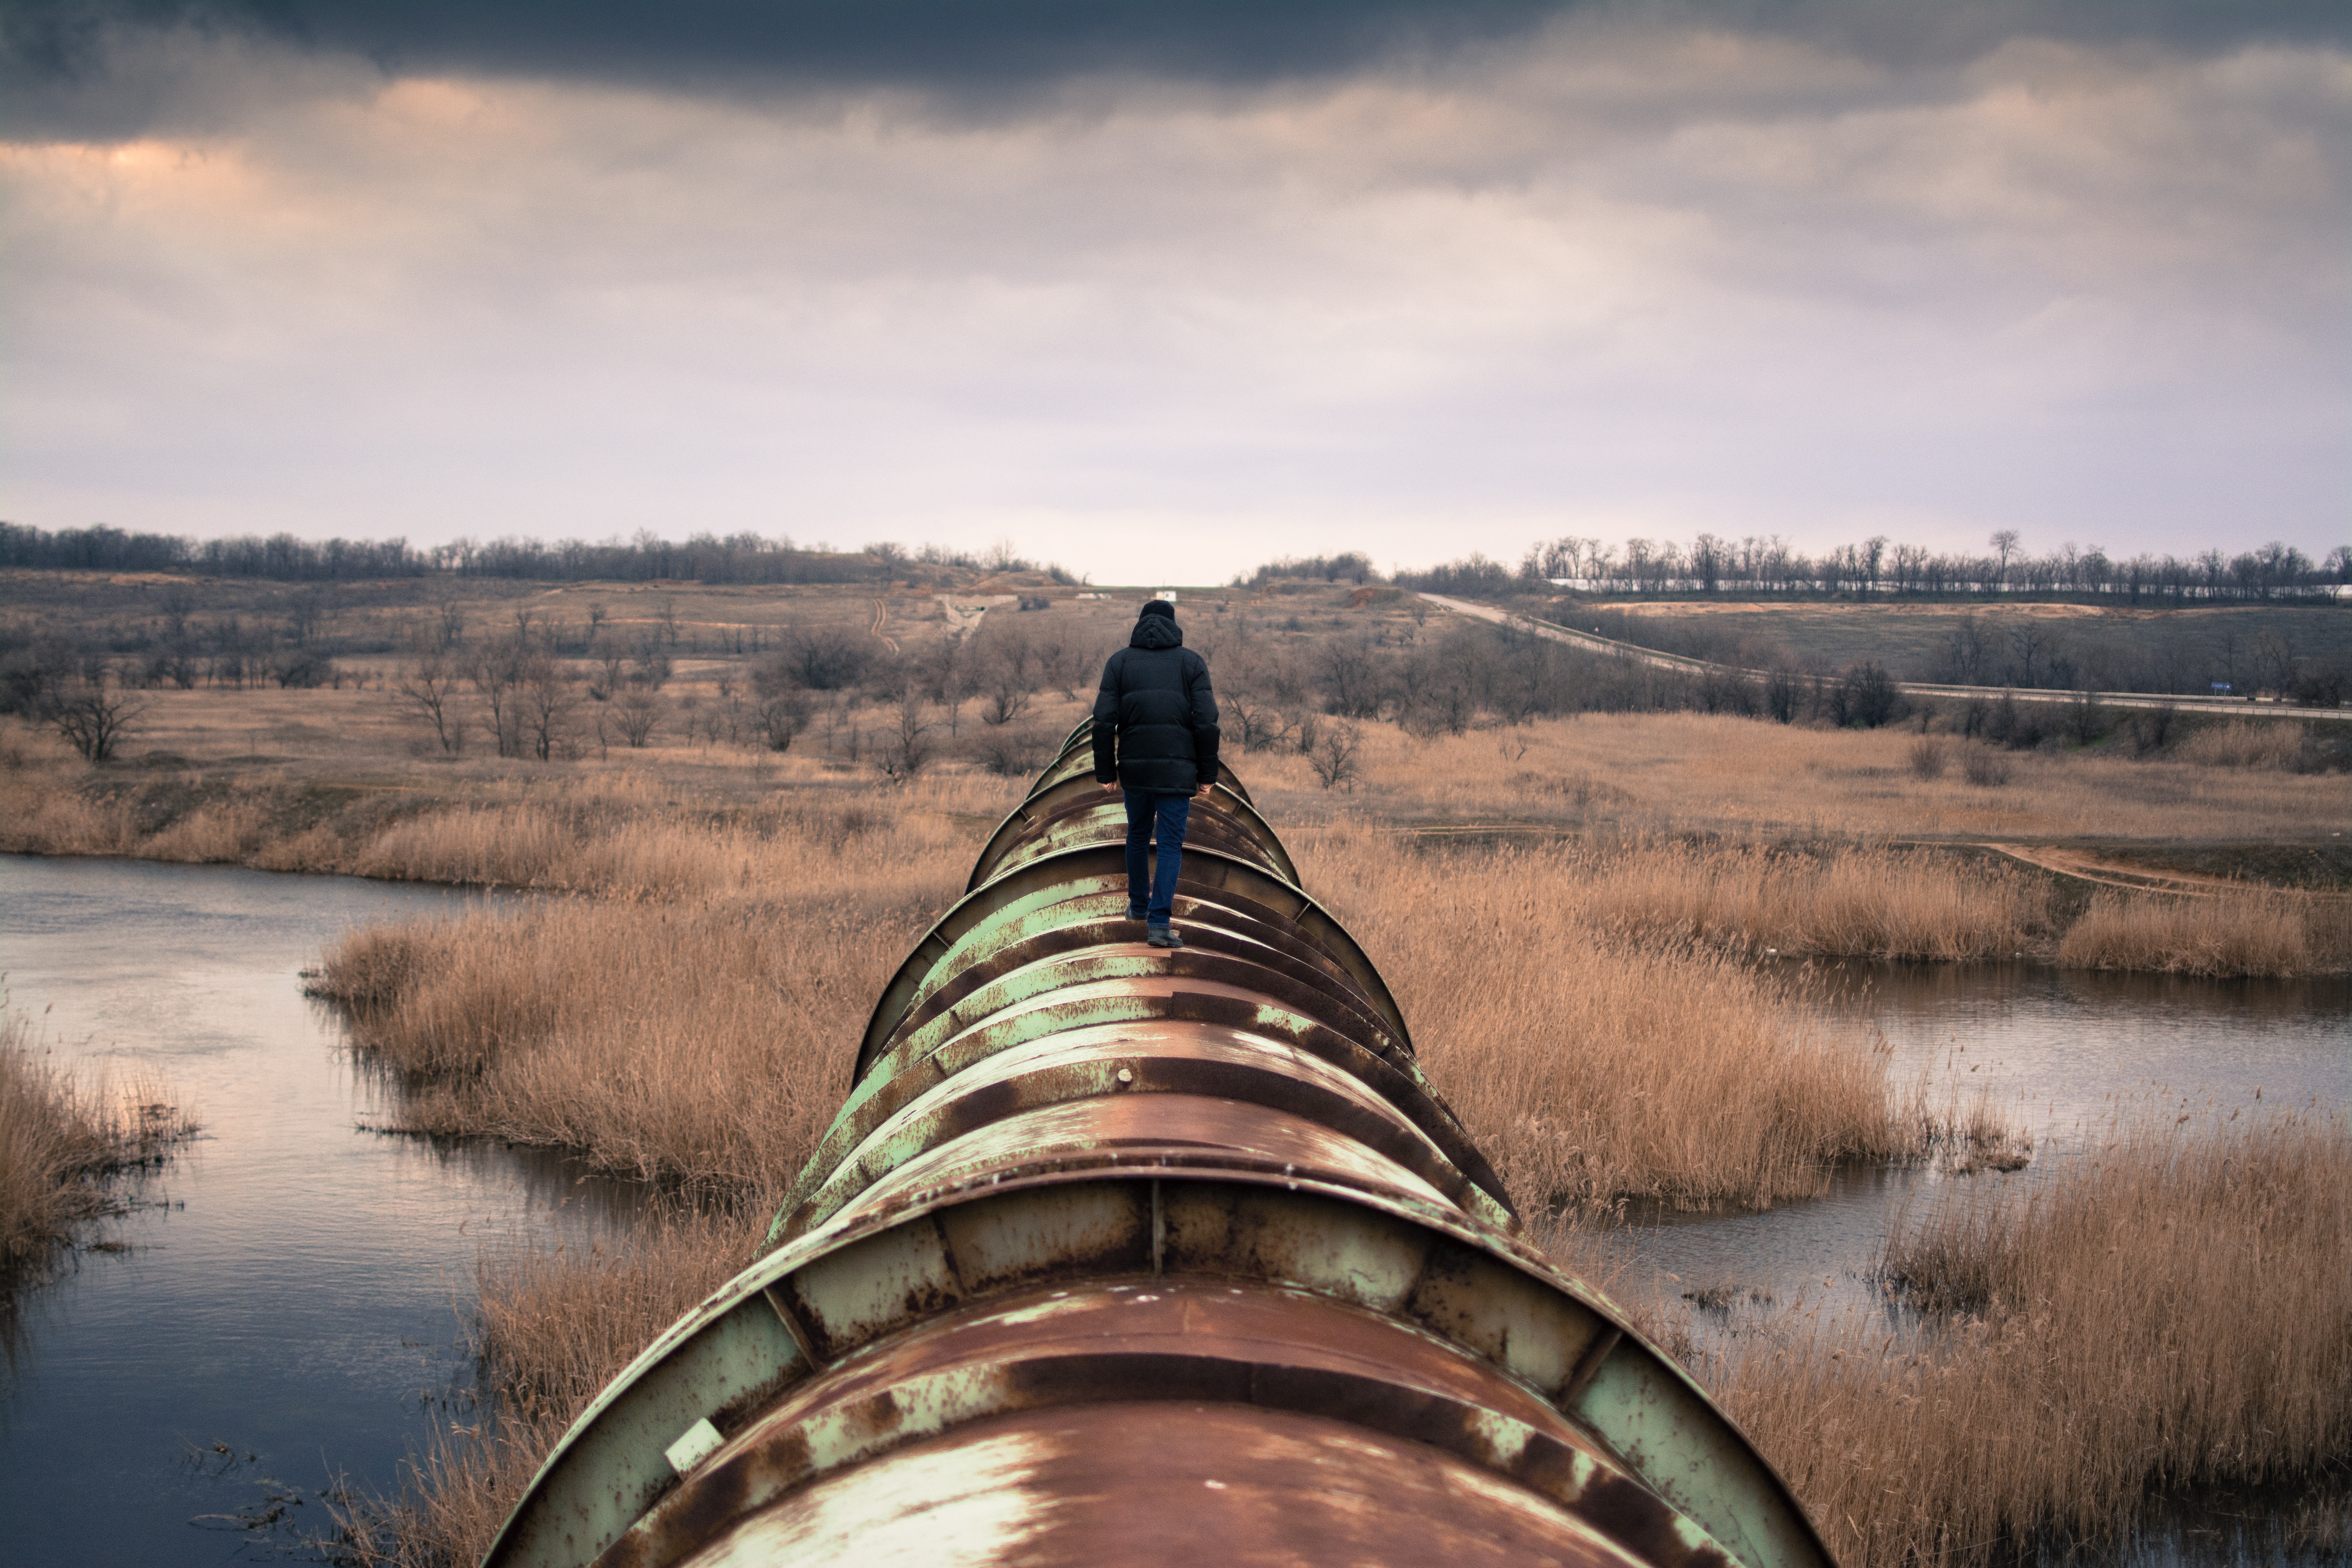
landscape, sea, water, nature, wilderness, walking, person, winter, cloud, boat, morning, tube, lake, river, steel, environment, reflection, vehicle, metal, industry, waterway, rusty, climate, wetland, gas, big, change, fossil, production, oil, pipeline, rural area, enormous, exploitation, resources